International School of Berne

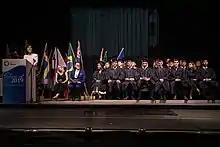
Graduation ceremony for the class of 2019.

International School of Berne (ISBerne) is an international school in Gümligen, Muri bei Bern, Switzerland. Founded in 1961, It serves primarily international students aged 3 to 18 and offers 2 diploma options. The curriculum is the International Baccalaureate and is taught in English. Two official Swiss languages, German and French, are taught as additional languages.